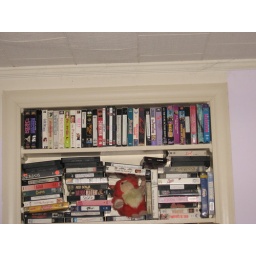
First shelf of the first bookshelf in the house